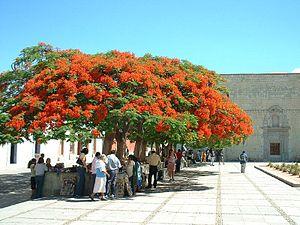
La sous-famille des Caesalpinioideae est une des trois sous-familles de la famille des Fabaceae. Cette sous-famille n'existait pas en classification classique, qui élevait encore ce groupe au rang de la famille des Caesalpiniaceae.
Delonix regia, le flamboyant, est une espèce d'arbre de la famille des Caesalpiniaceae selon la classification classique, ou des Fabaceae selon la classification phylogénétique.